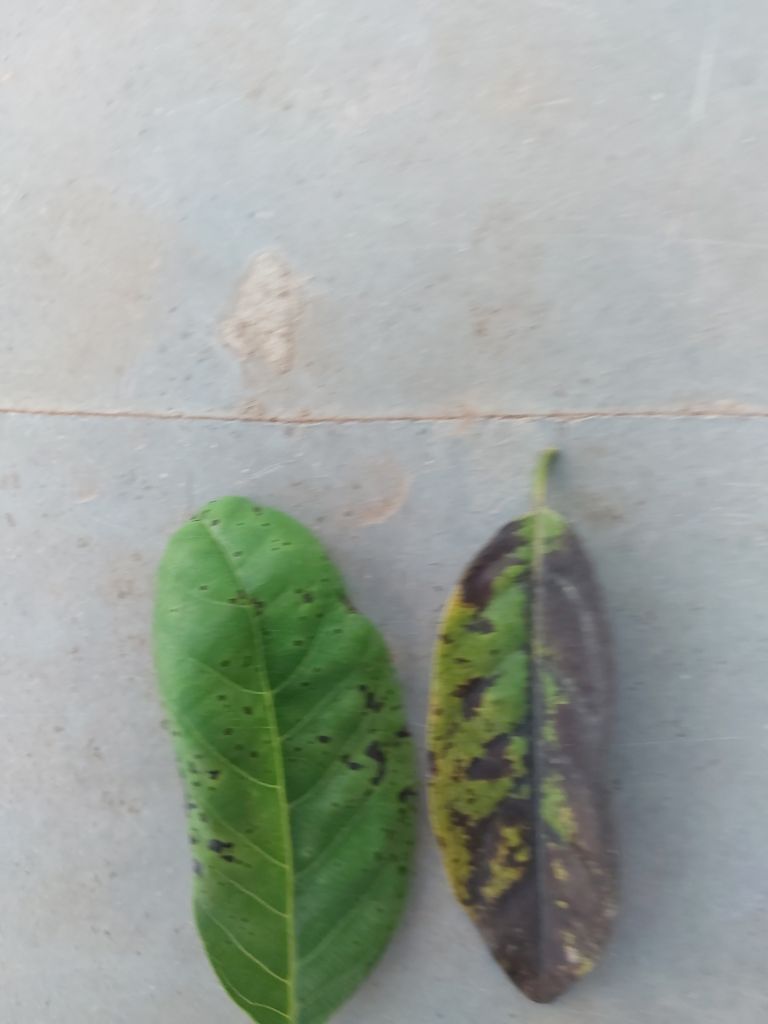
Disease label: Leaf spot on Leaves